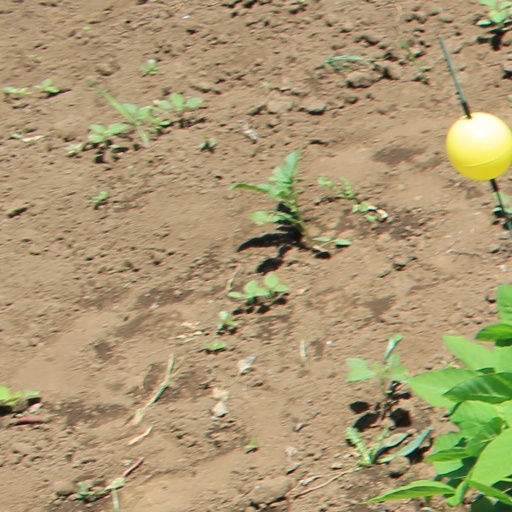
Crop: soybean